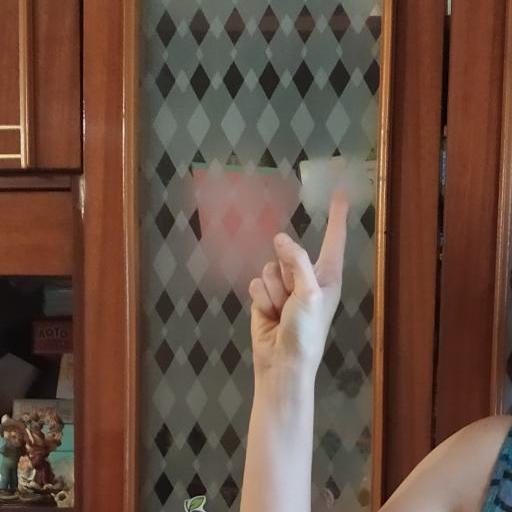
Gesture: one